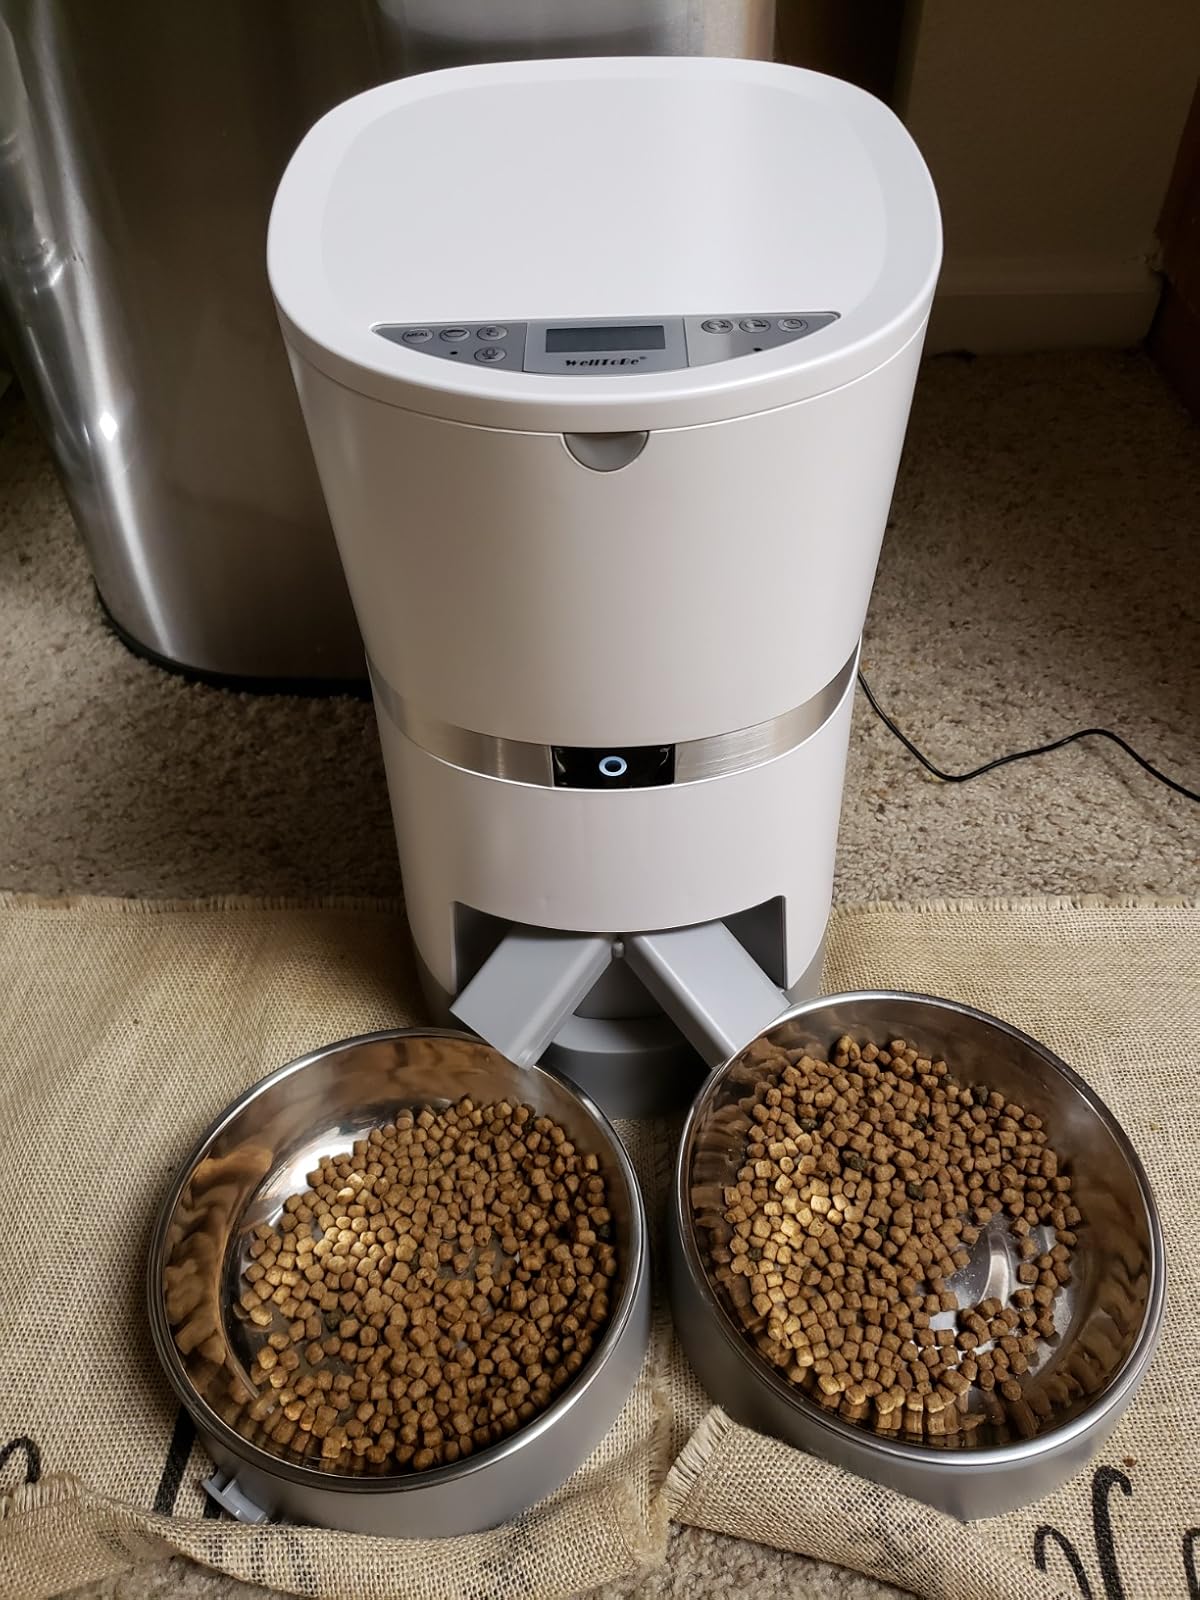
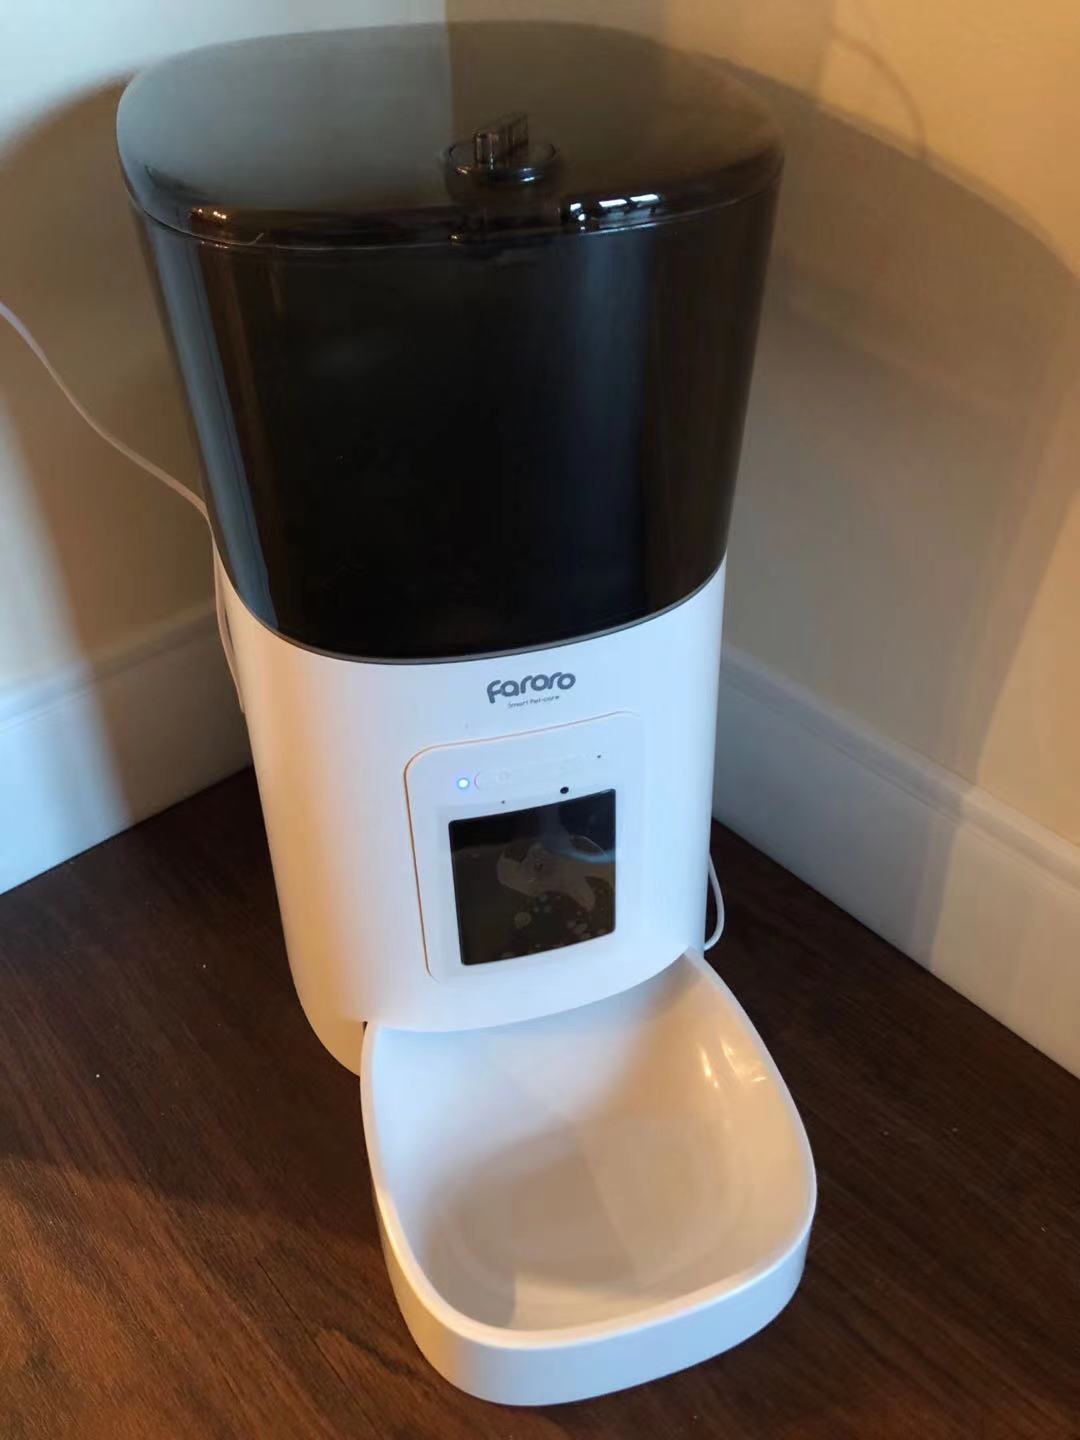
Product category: items_feeder
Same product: no